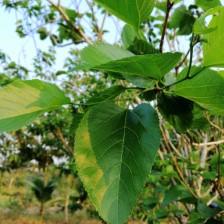
Variety: TaiwanMeacho